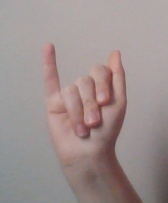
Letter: meem